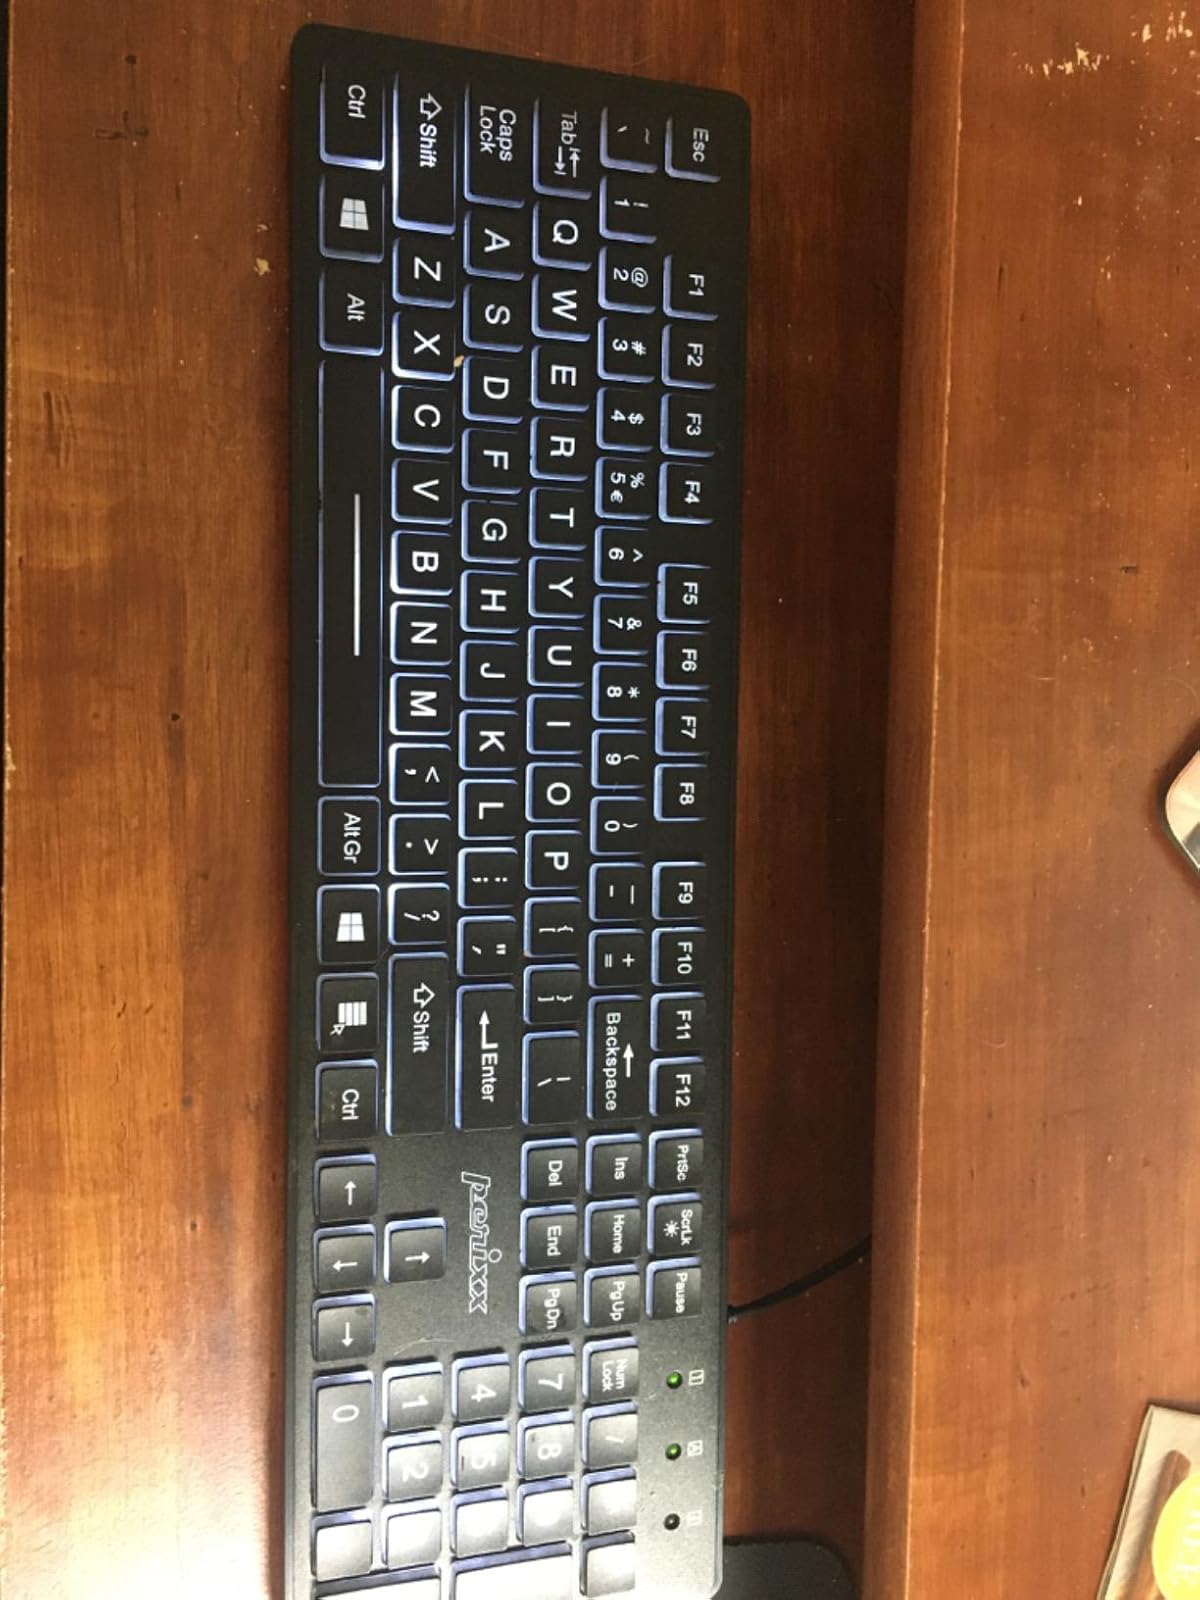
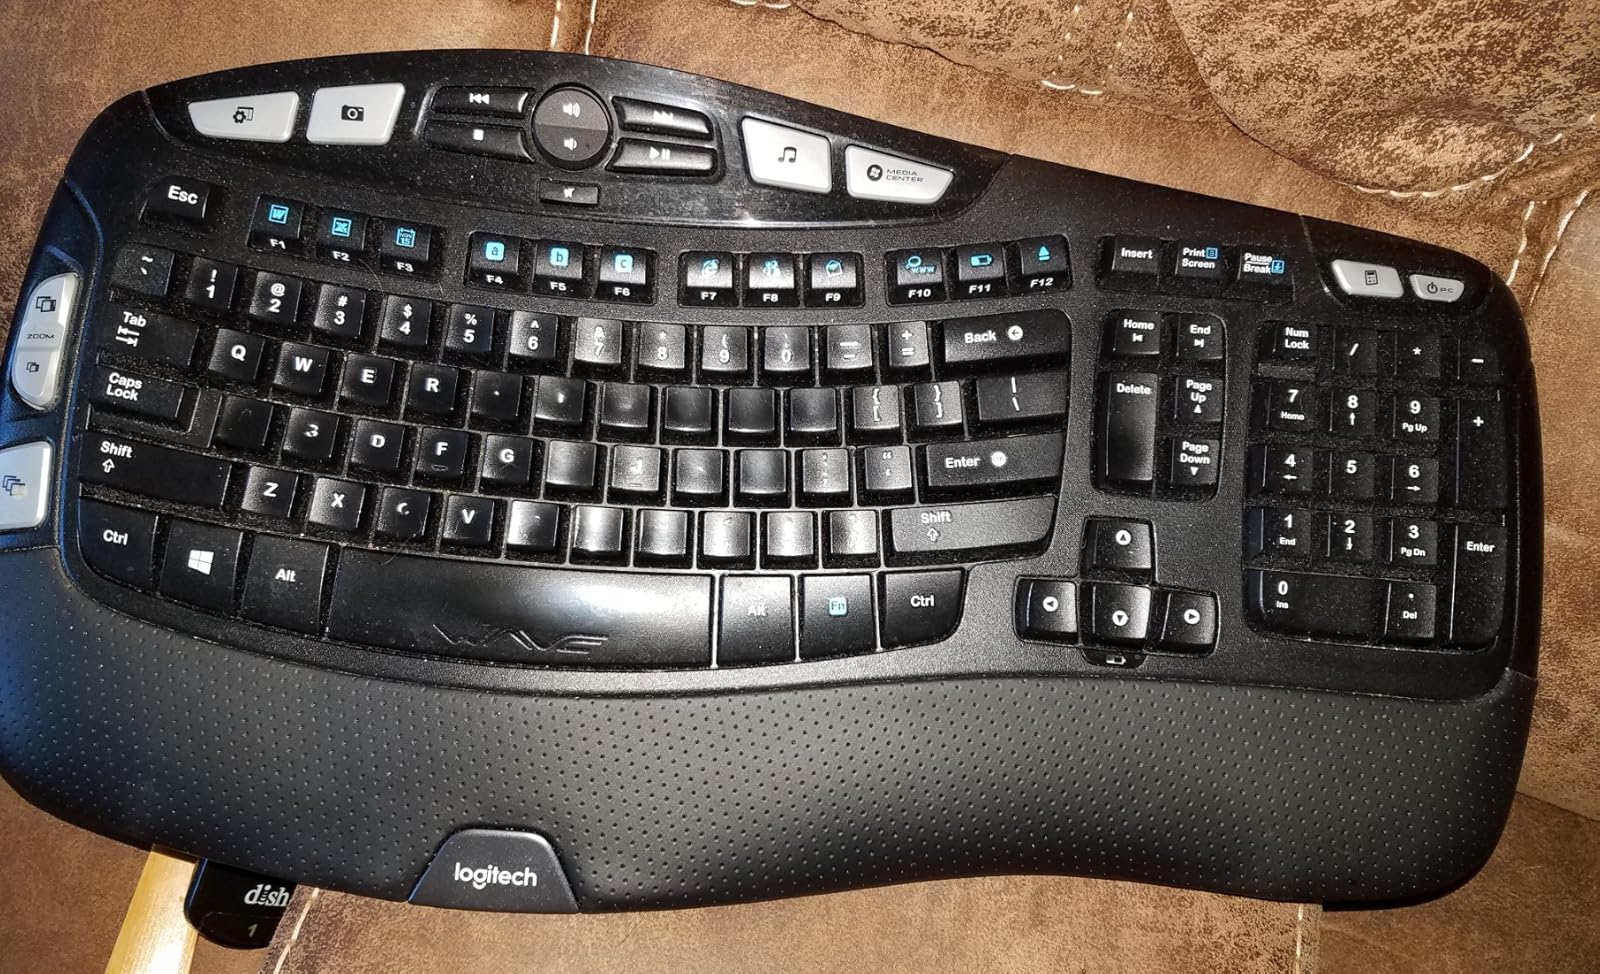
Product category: keyboard
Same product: no